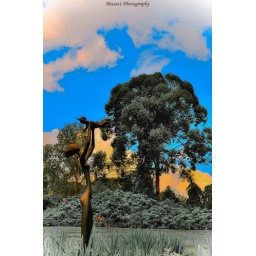
3xp tonemapped in Photomatix Pro with green desaturation, some colour enhancement and white vignette.Location: Singapore Botanic Garden.